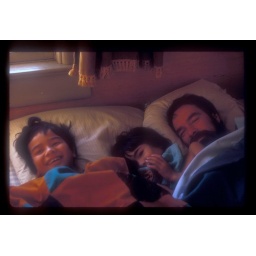
papa bear and two baby bears in bed